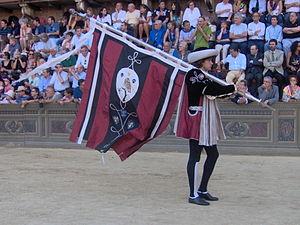
Carlo Fruttero est un écrivain, traducteur, scénariste pour la télévision et journaliste italien. Il a écrit la plus grande partie de son œuvre en collaboration avec Franco Lucentini.